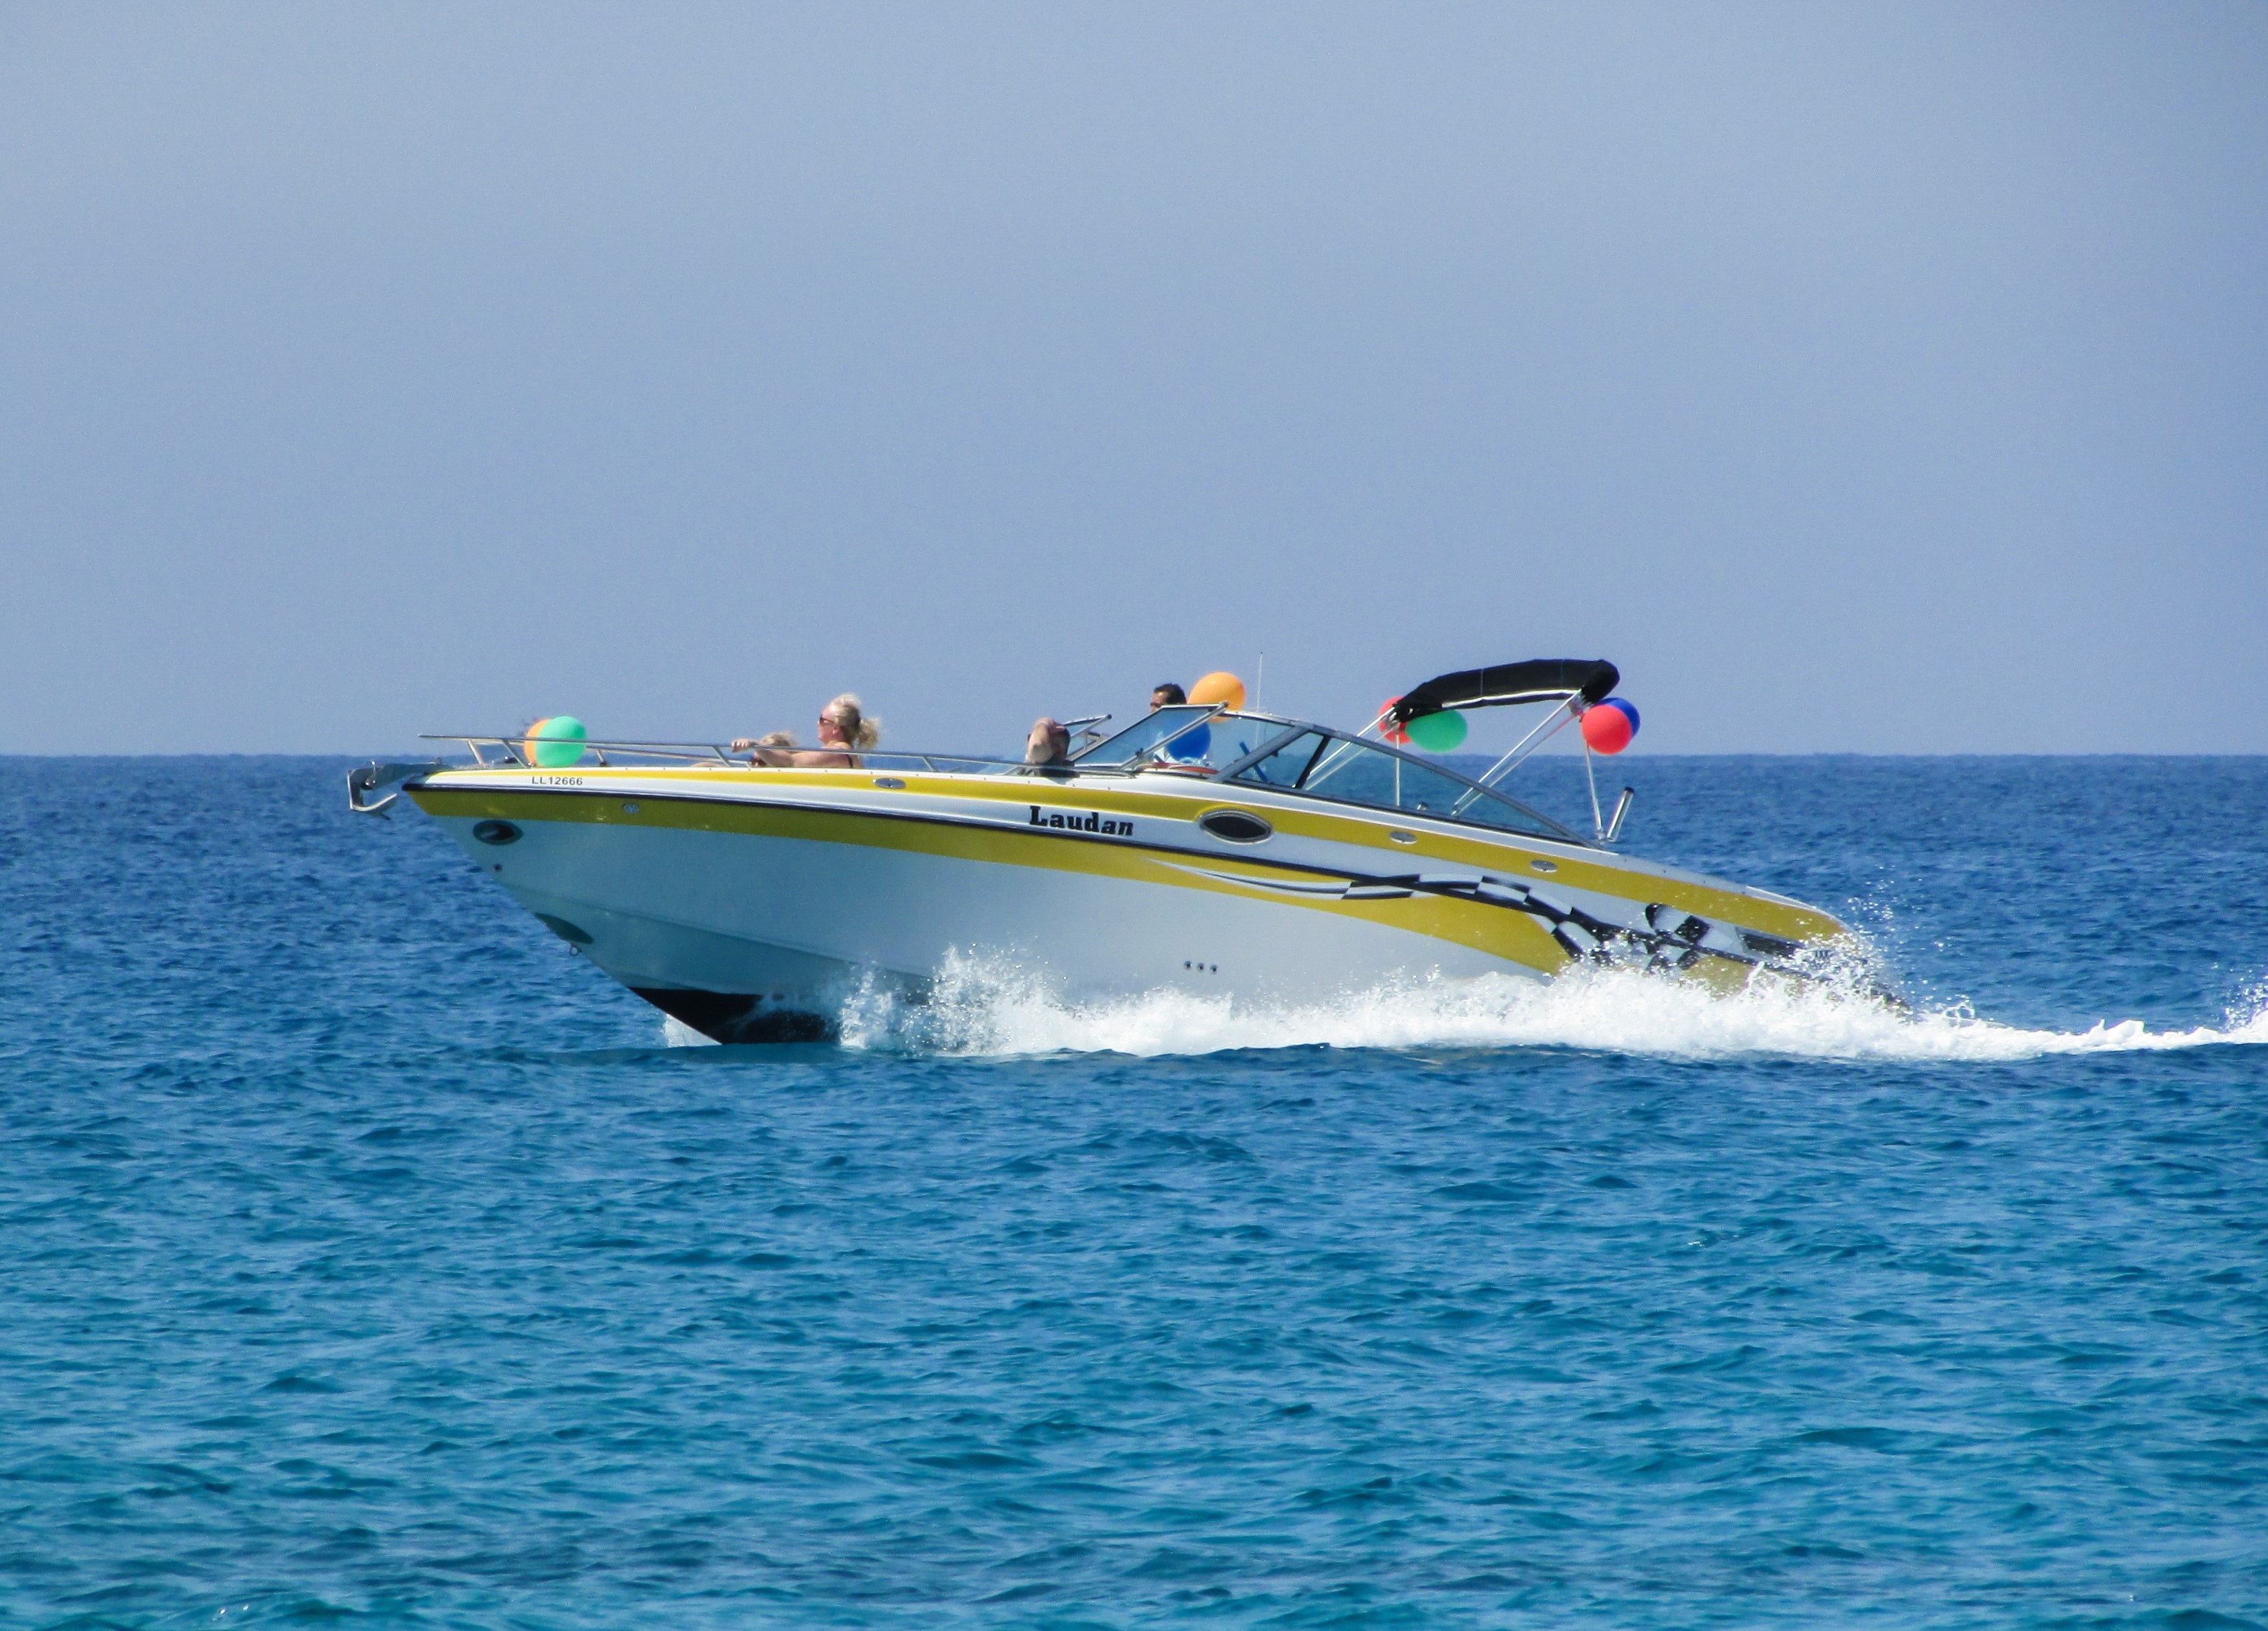
sea, water, boat, wave, vacation, speed, leisure, motorboat, fun, boating, watercraft, speed boat, motor ship, naval architecture, f1 powerboat racing, plant community, water transportation